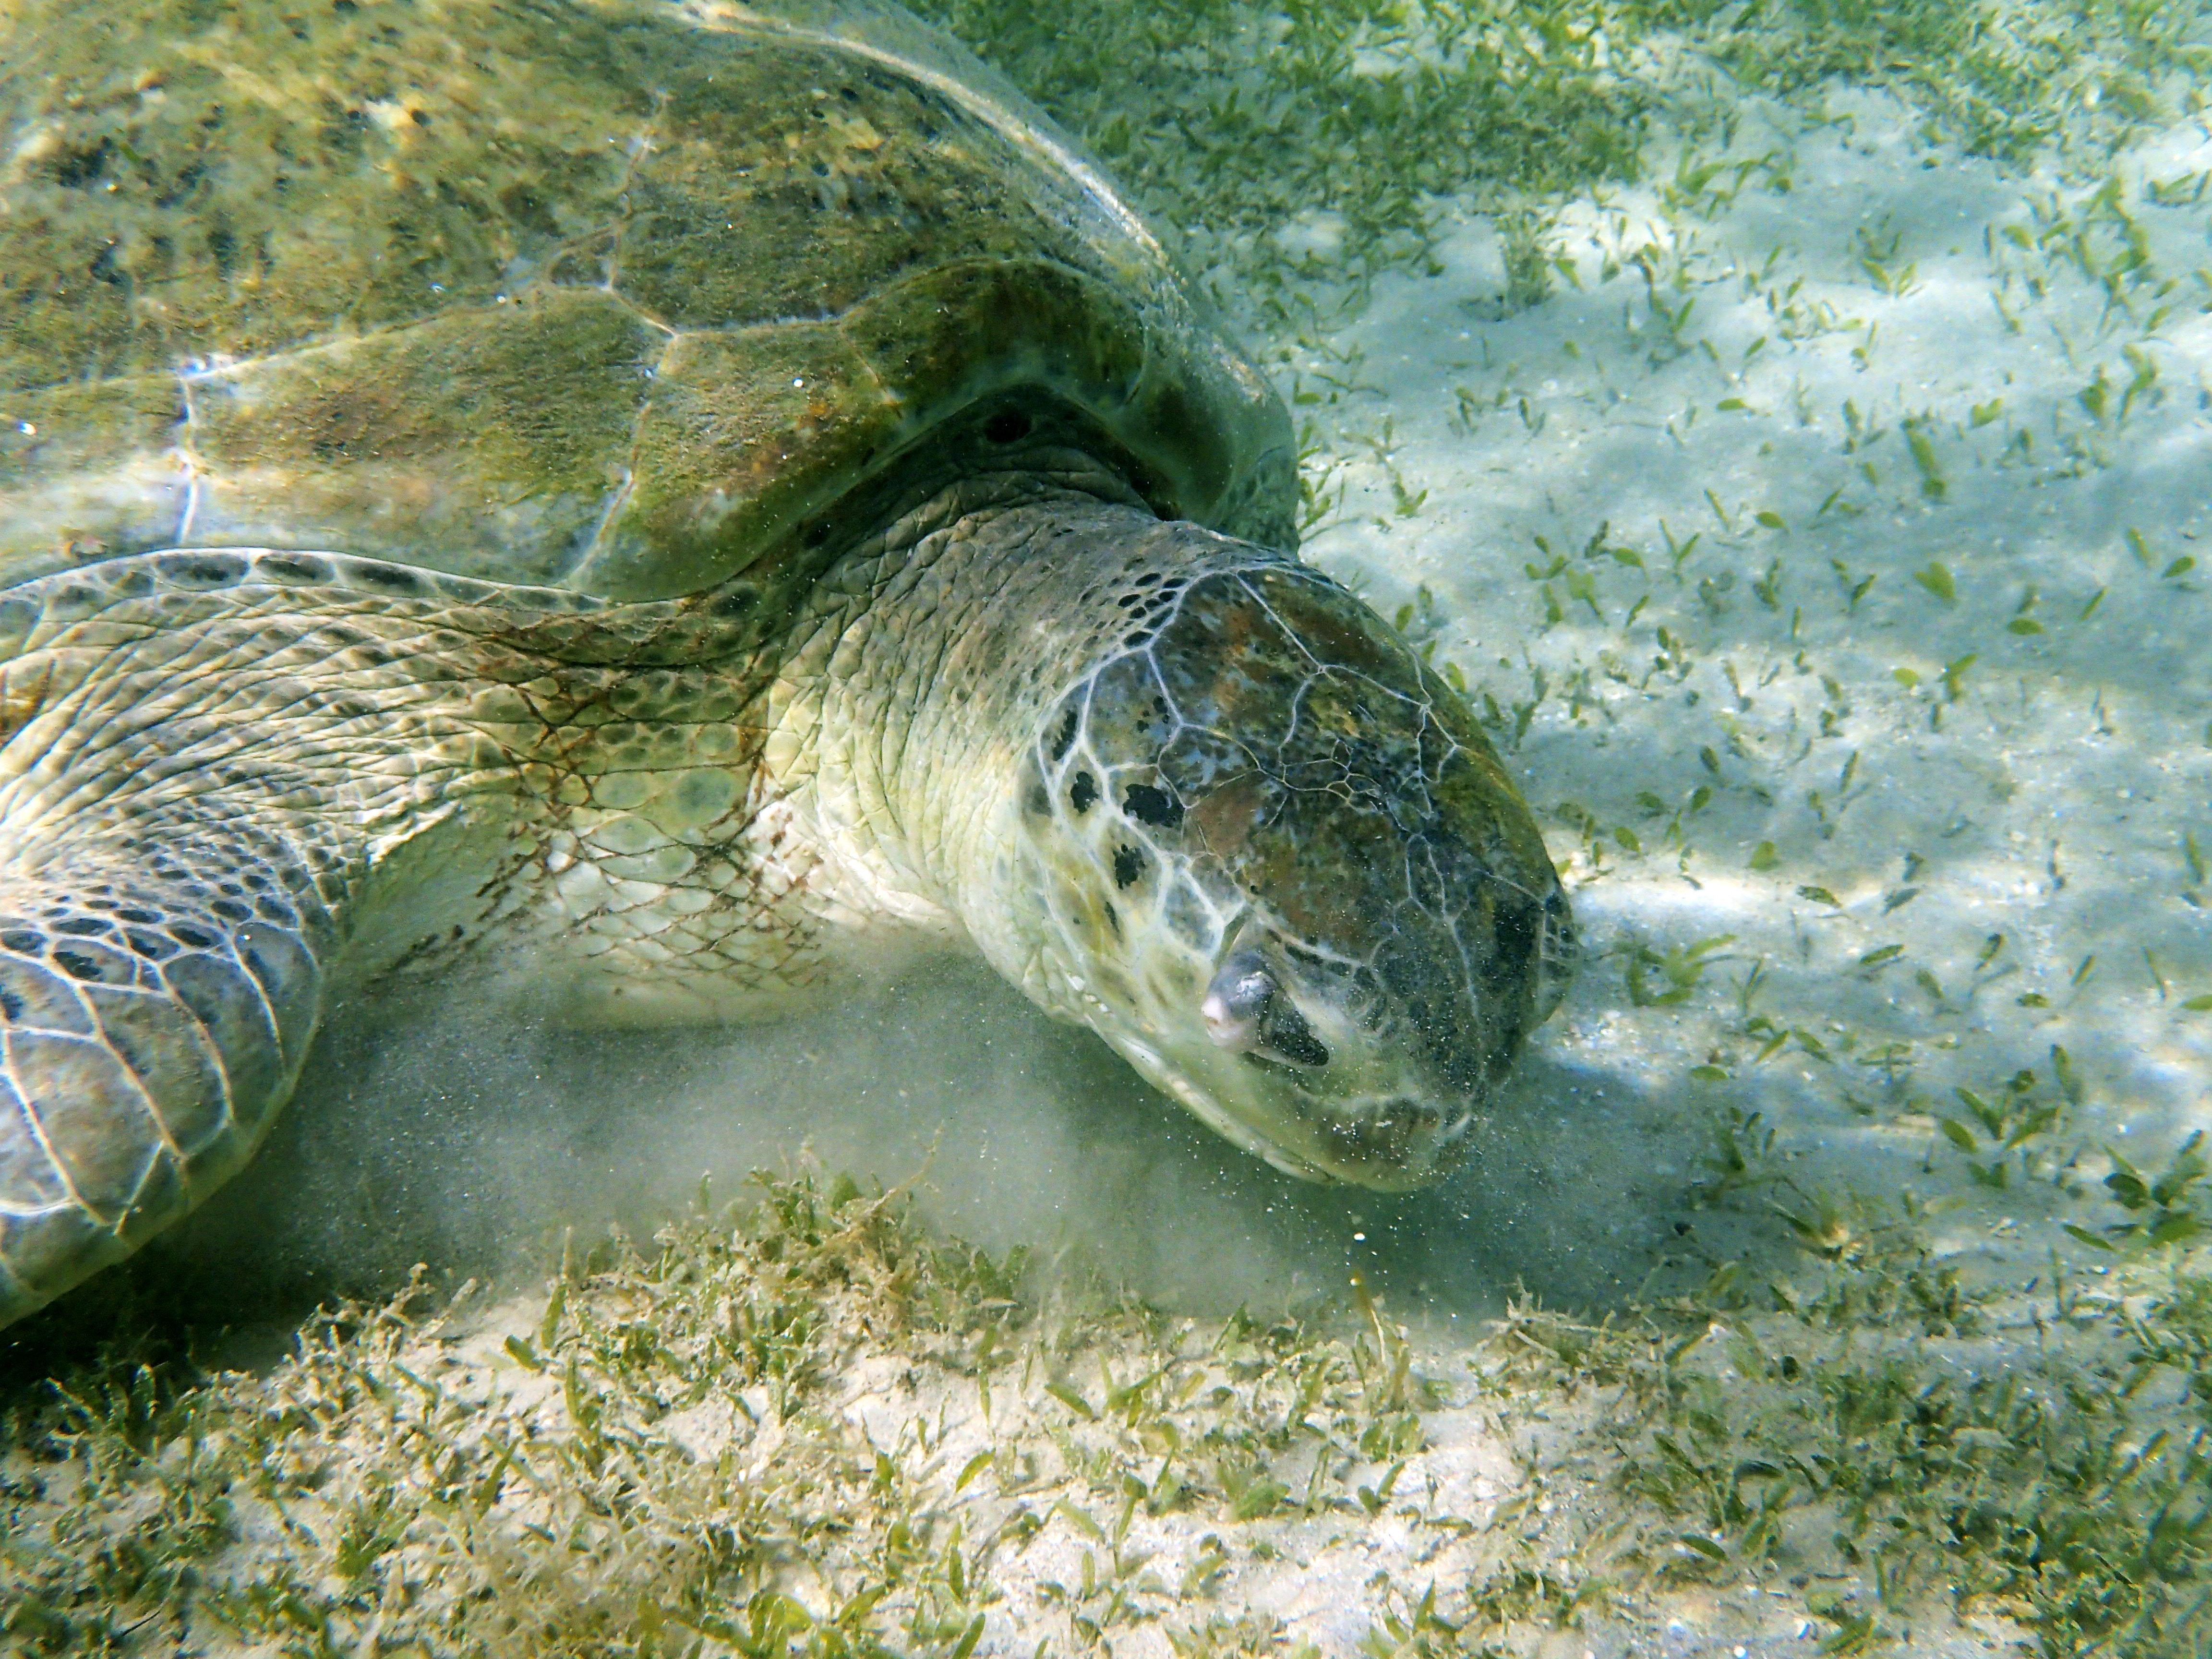
sea, diving, wildlife, underwater, biology, turtle, sea turtle, reptile, close, fauna, tortoise, vertebrate, underwater world, red sea, loggerhead, emydidae, marine biology